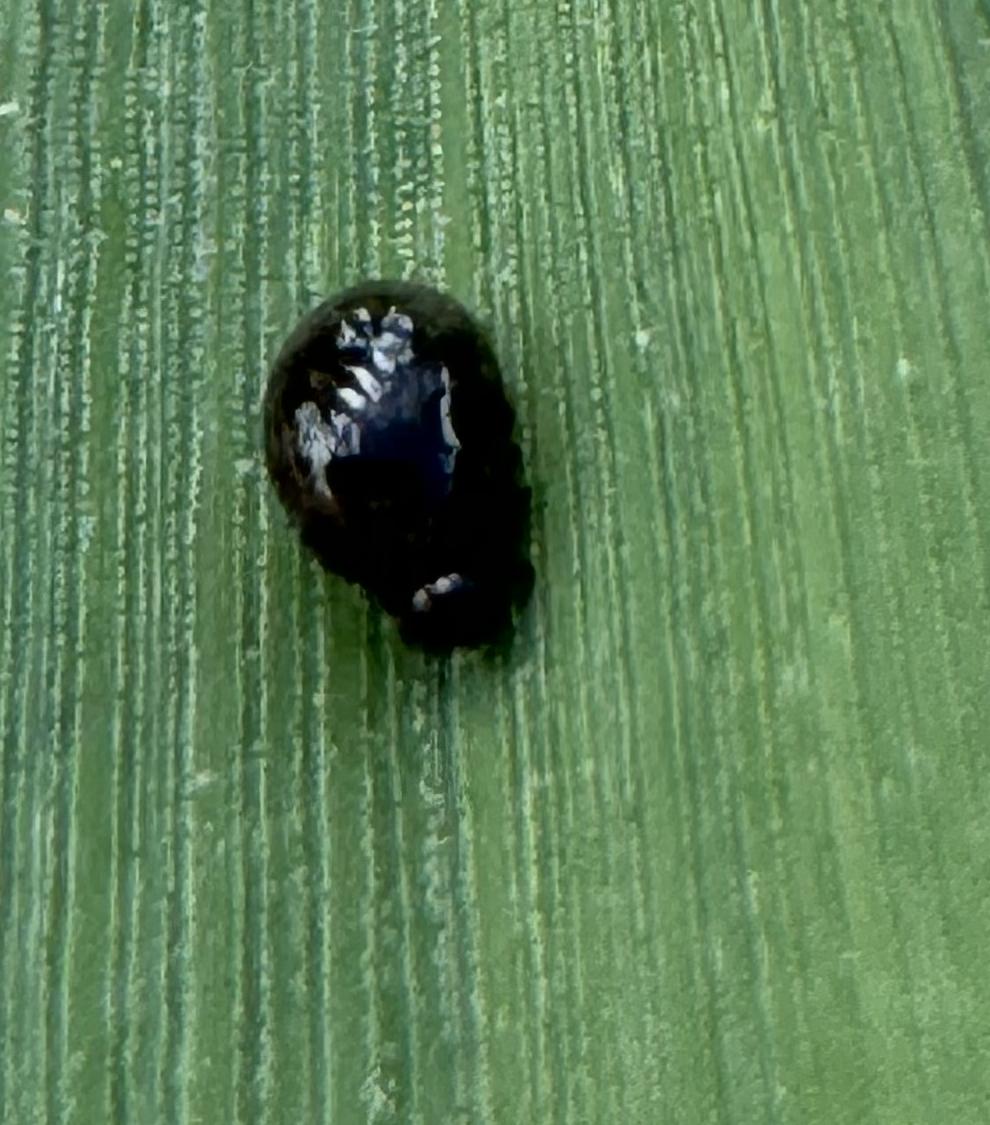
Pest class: cereal_leaf_beetle